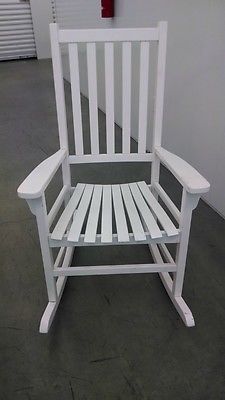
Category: chair